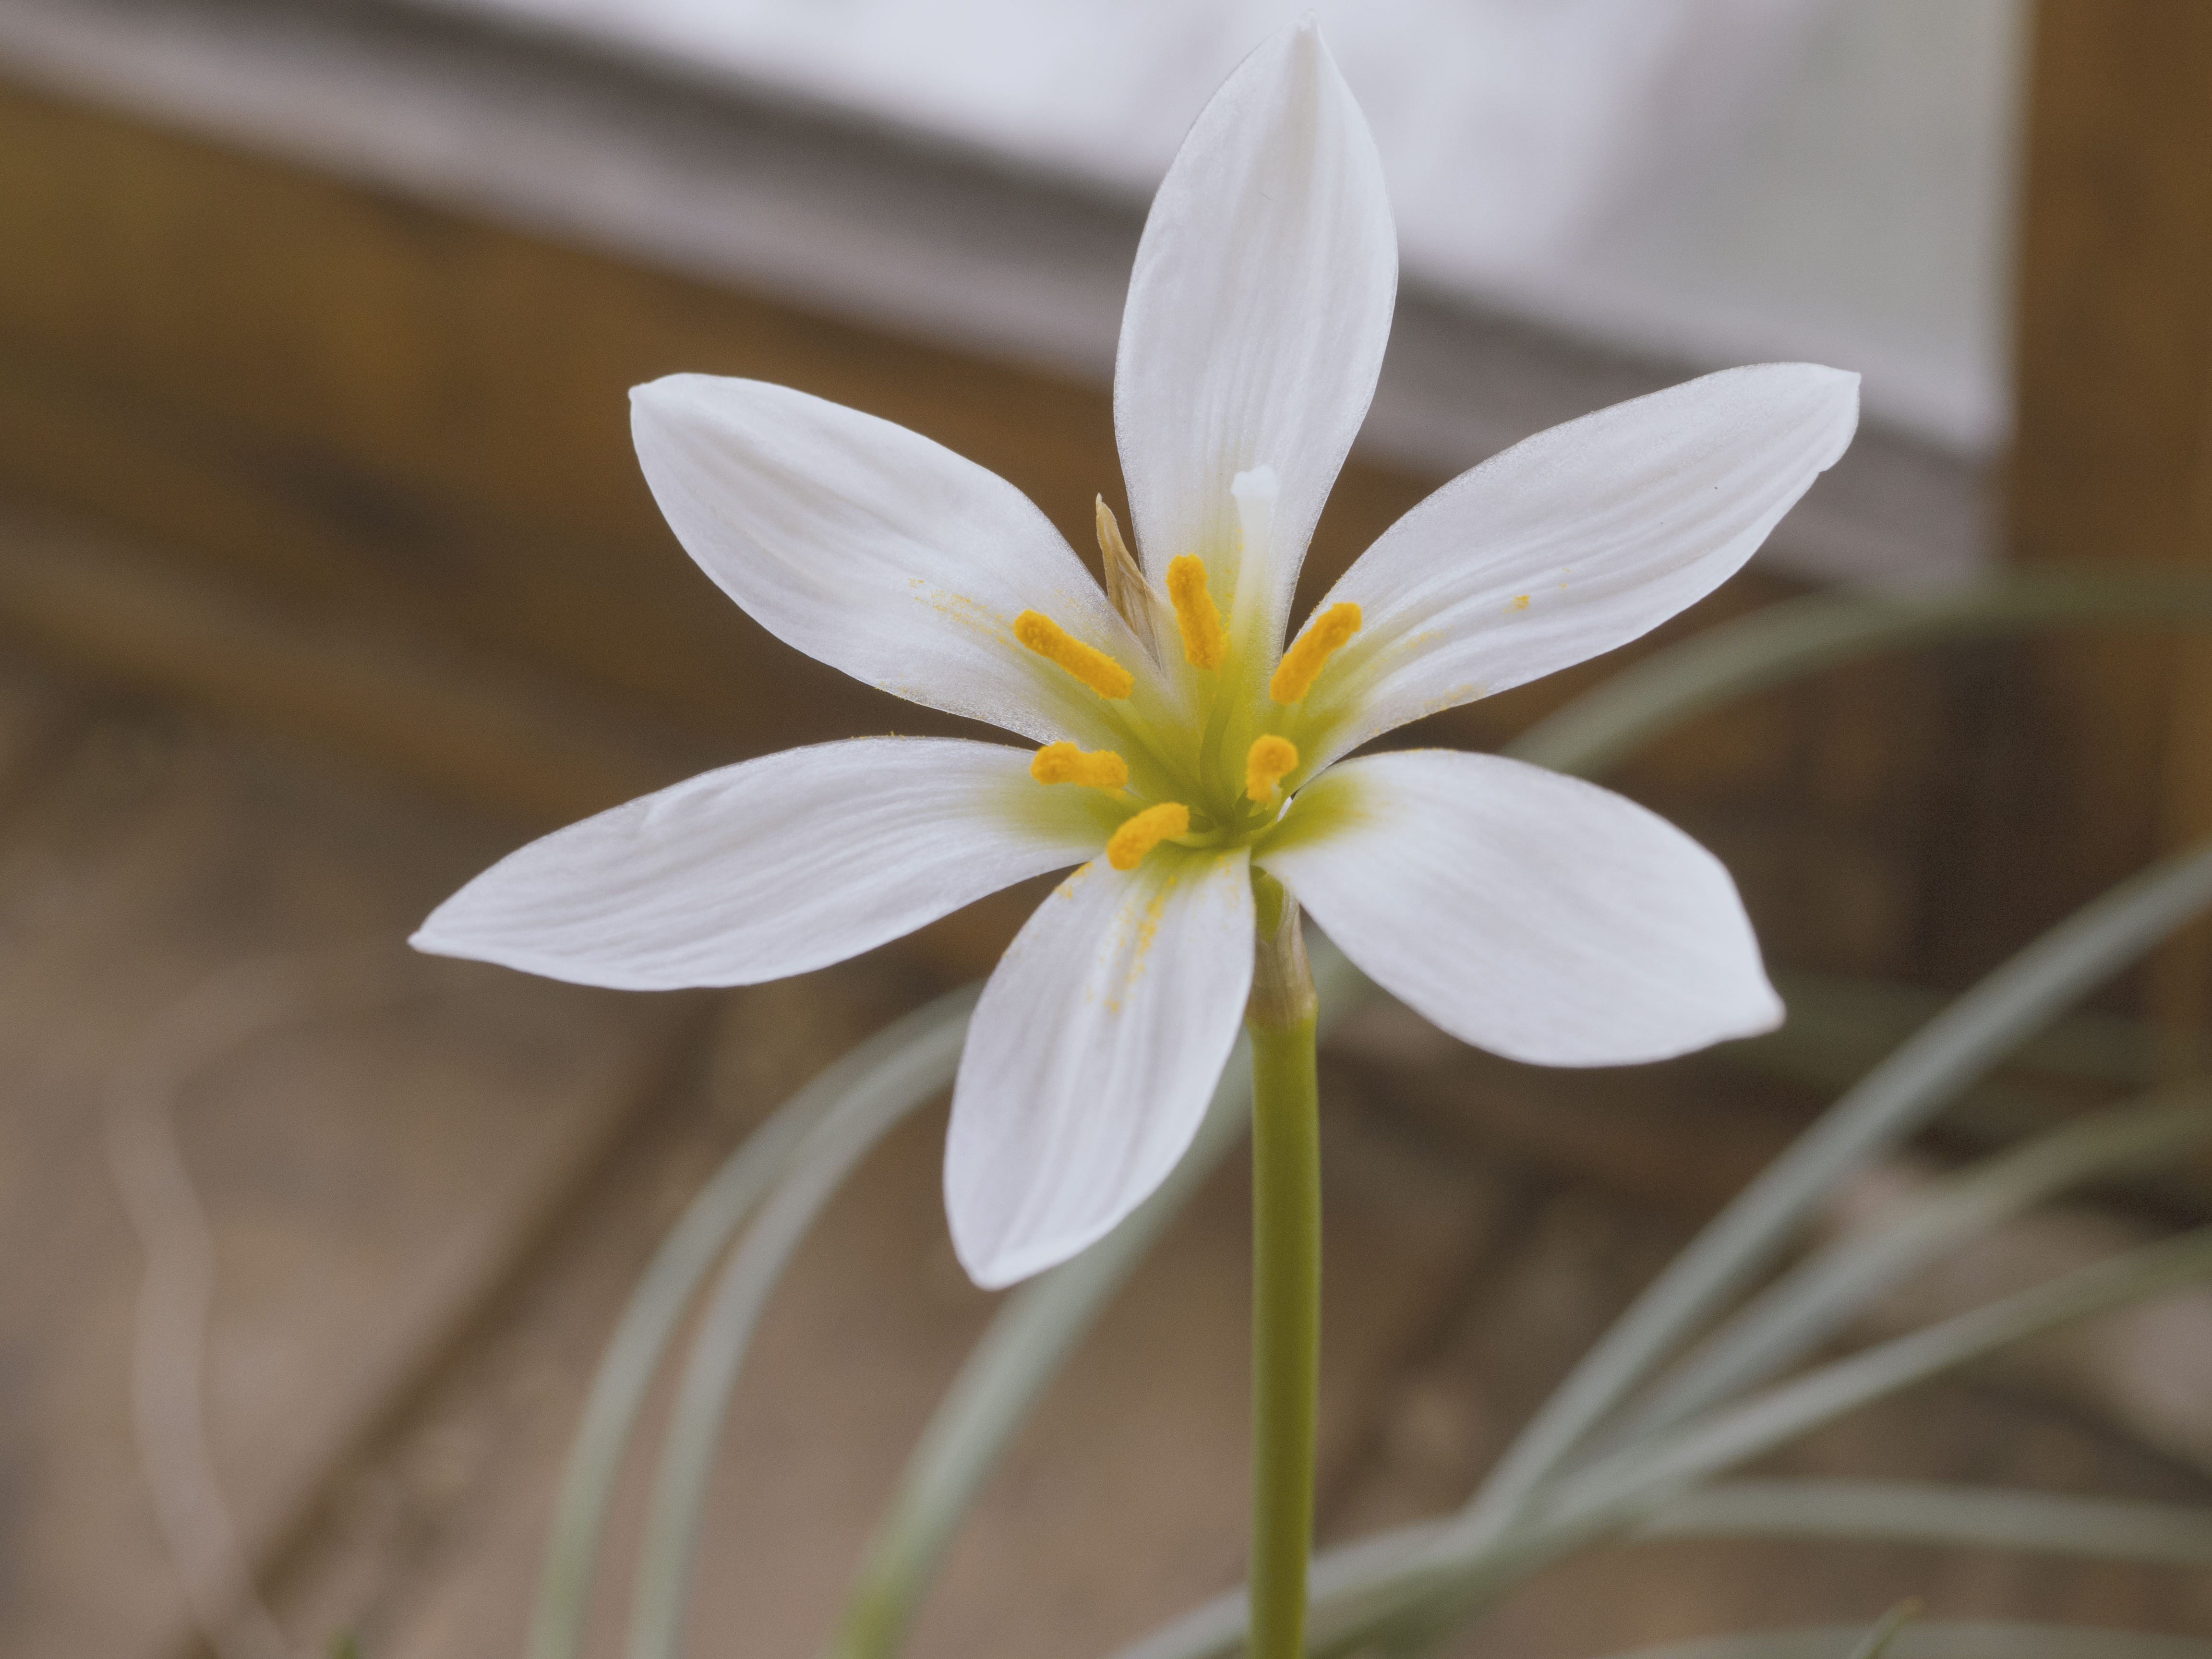
blossom, plant, white, flower, petal, bloom, macro, botany, yellow, flora, wildflower, close up, petals, narcissus, crocus, macro photography, flowering plant, hd wallpaper, plant stem, land plant